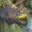
Label: frog